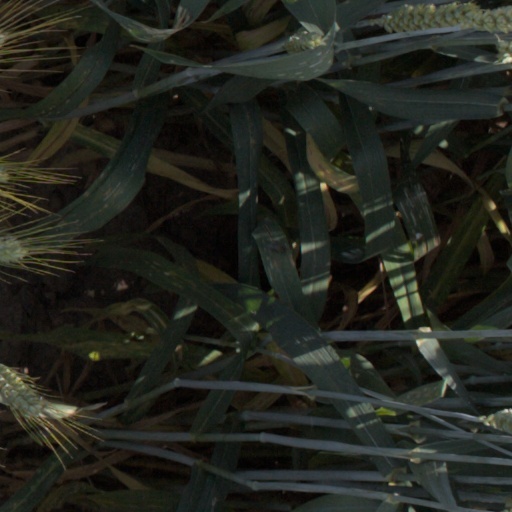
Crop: wheat